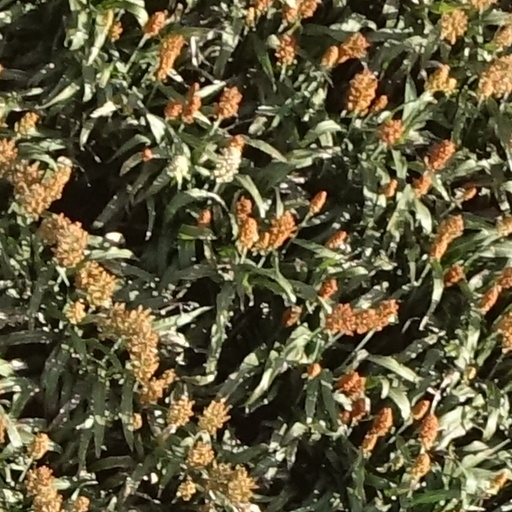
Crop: sorghum